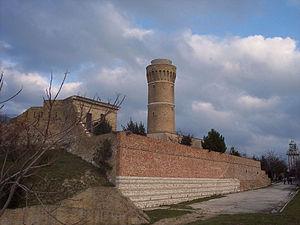
Le phare d'Ancône est un phare situé sur Colle Cappuccini une colline du Parco del Cardeto surplombant le port d'Ancône, dans la région des Marches en Italie. Il est géré par la Marina Militare.